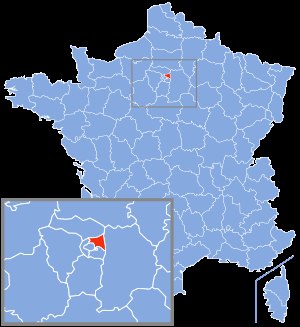
Seine-Saint-Denis
Seine-Saint-Denis' placering
Seine-Saint-Denis er et fransk departement i regionen Île-de-France. Hovedbyen er Bobigny, og departementet har 1.485.000 indbyggere.